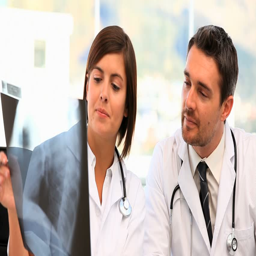
doctors having a meeting at the hospital